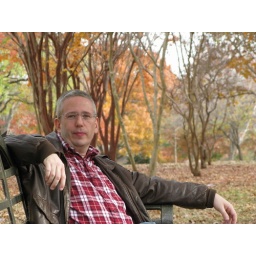
2008 - David down the street from Aunt Gracie's house in Dallas, TX